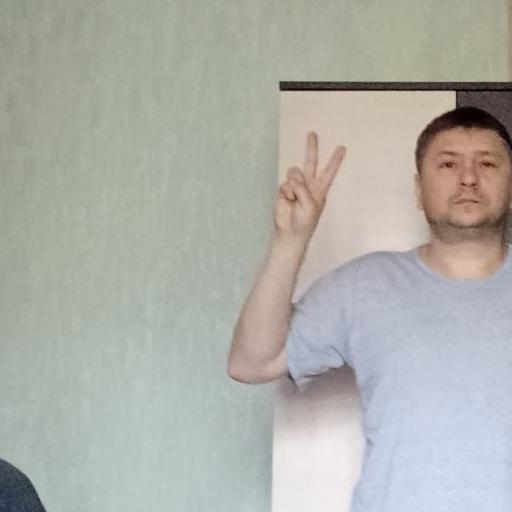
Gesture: peace